Herbert Trimbach

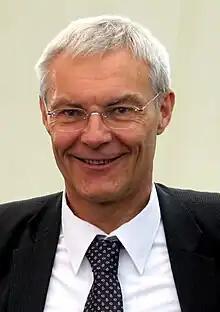
Herbert Trimbach

Upon graduation from the Frobenius-Gymnasium in Hammelburg, Trimbach did his basic military service from 1974 to 1975. From 1975 to 1980, he studied law and history in Würzburg and Speyer. He completed his studies in 1983 passing his Second State Law Examination in Munich.